Postage stamps and postal history of Bhutan

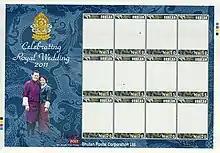
Bhutan personalized stamp sheet (unused template) on the occasion of the 2011 Royal Wedding

The first personalized stamps template sheet was issued by Bhutan Post on 6 November 2008 on the occasion of the coronation of King Jigme Khesar Namgyel Wangchuck that day, while at the same time the celebrations were held for 100 years of monarchy in Bhutan. The sheet carries the text "Coronation and Centenary Celebrations 2008". The total face value is Nu. 120, three rows of four stamps each, respectively with the face value of Nu. 5, Nu. 10 and Nu 15. Each stamp is framed, which provides a blank space for the printing of a personalized picture, drawing or logo. Bhutan Post used these 2008 Coronation and Centenary Celebrations personalized stamp sheets to issue 3 different sheets with pictures of the 4th and 5th (present) King and a stylized illustration of the Raven Crown. These stamps are listed in the Michel catalogue under nos. 2517 - 2528.